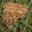
Label: frog